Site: brandenburg
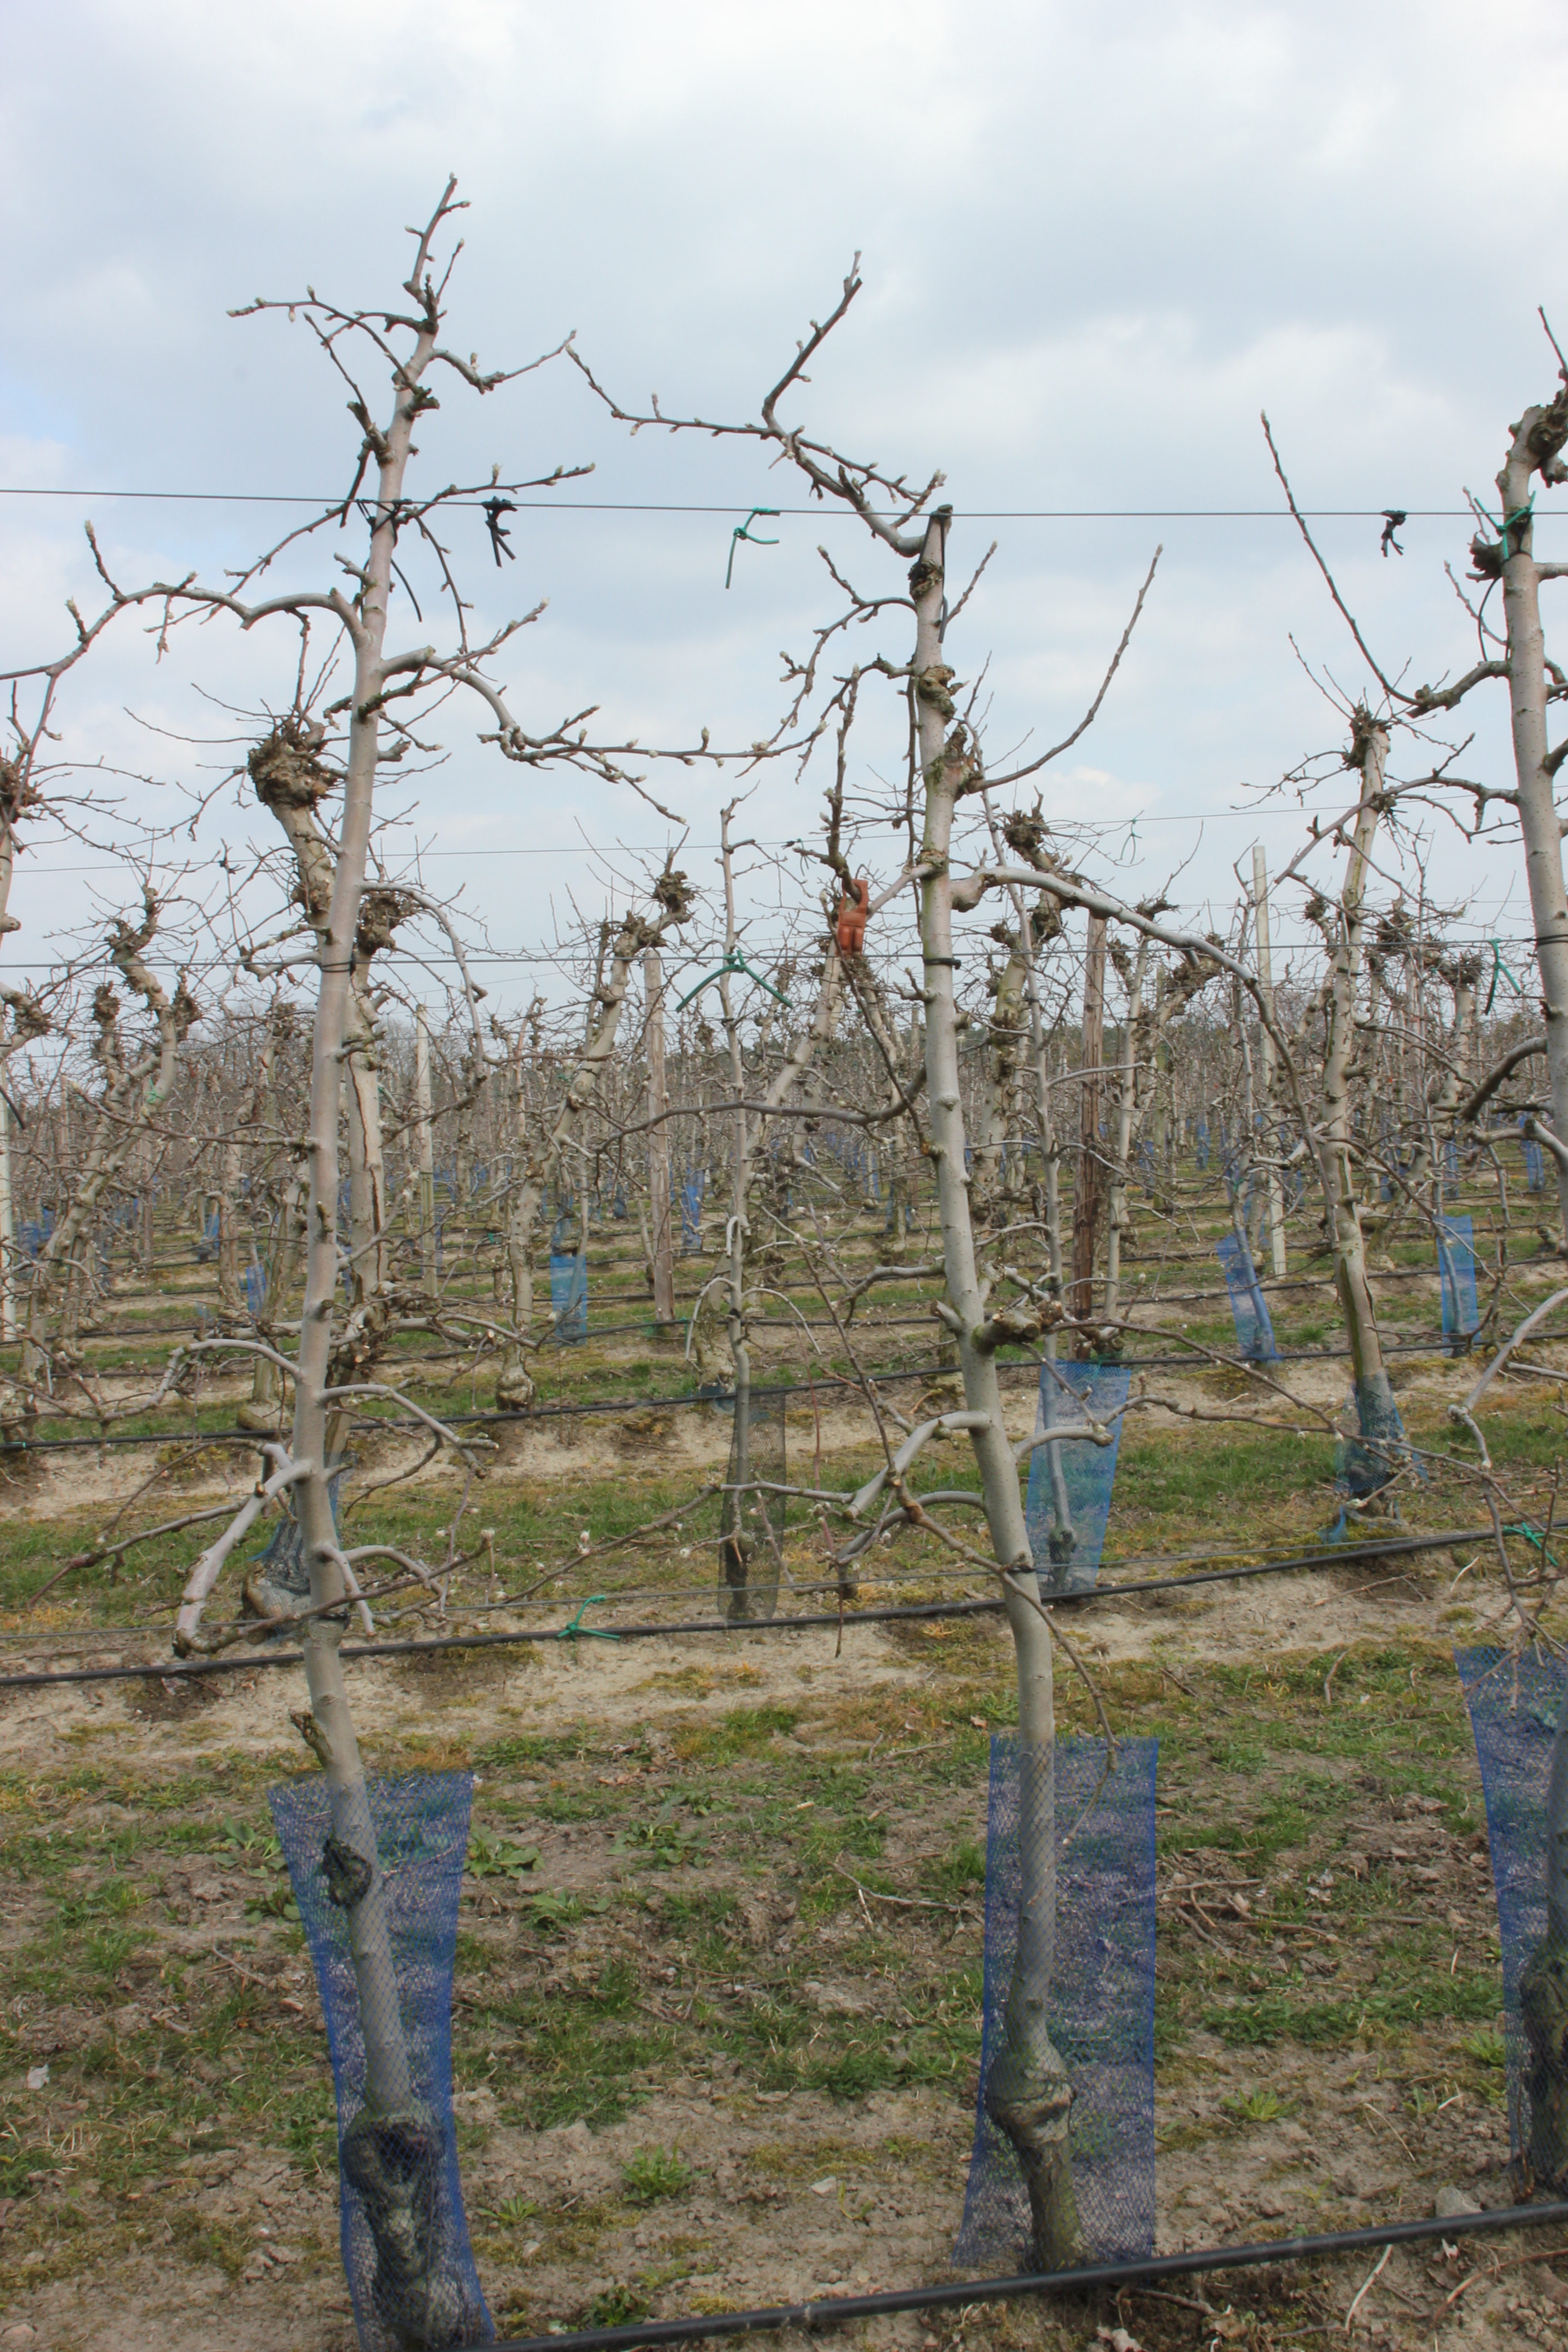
Growth stage (BBCH 03): Bud development